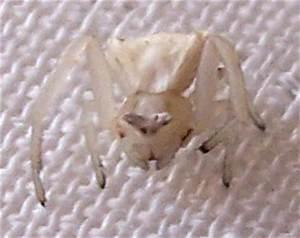
spider